European Union Military Staff

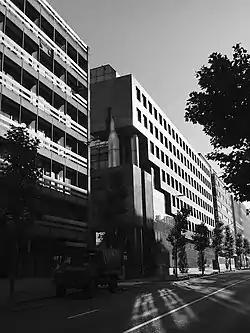
Kortenberg building

The Common Foreign and Security Policy (CFSP) was introduced as a pillar of the EU by the Treaty of Maastricht in 1993, based on the earlier 1970 European Political Cooperation (EPC). The CFSP was to include ‘all questions related to the security of the Union, including the eventual framing of a common defence policy, which might in time lead to a common defence’.